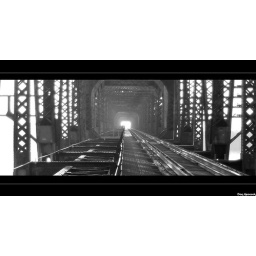
Upon the railroad bridge in Henderson. Taken with Nikon 2100